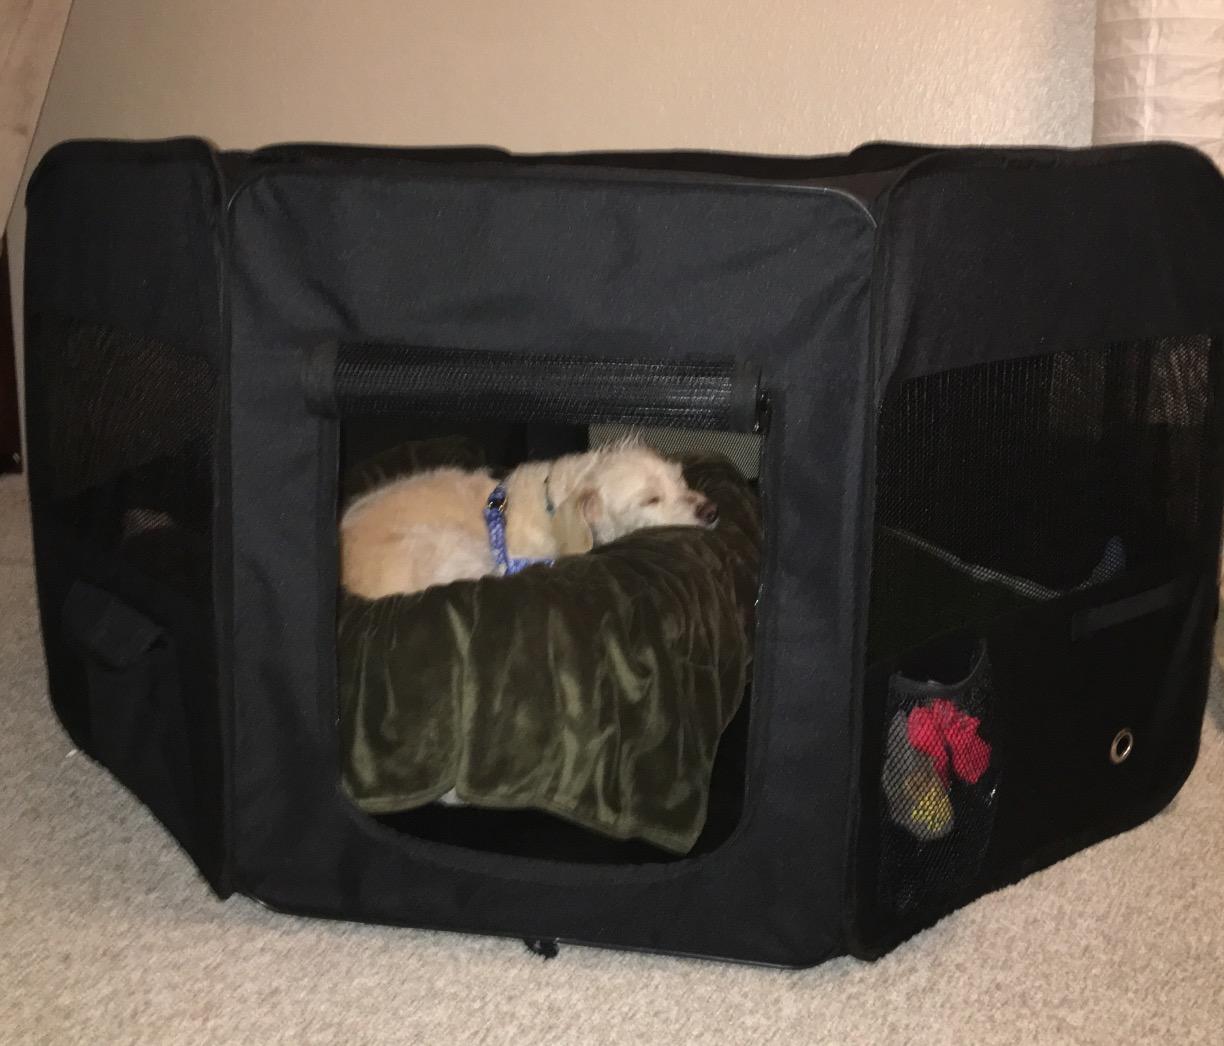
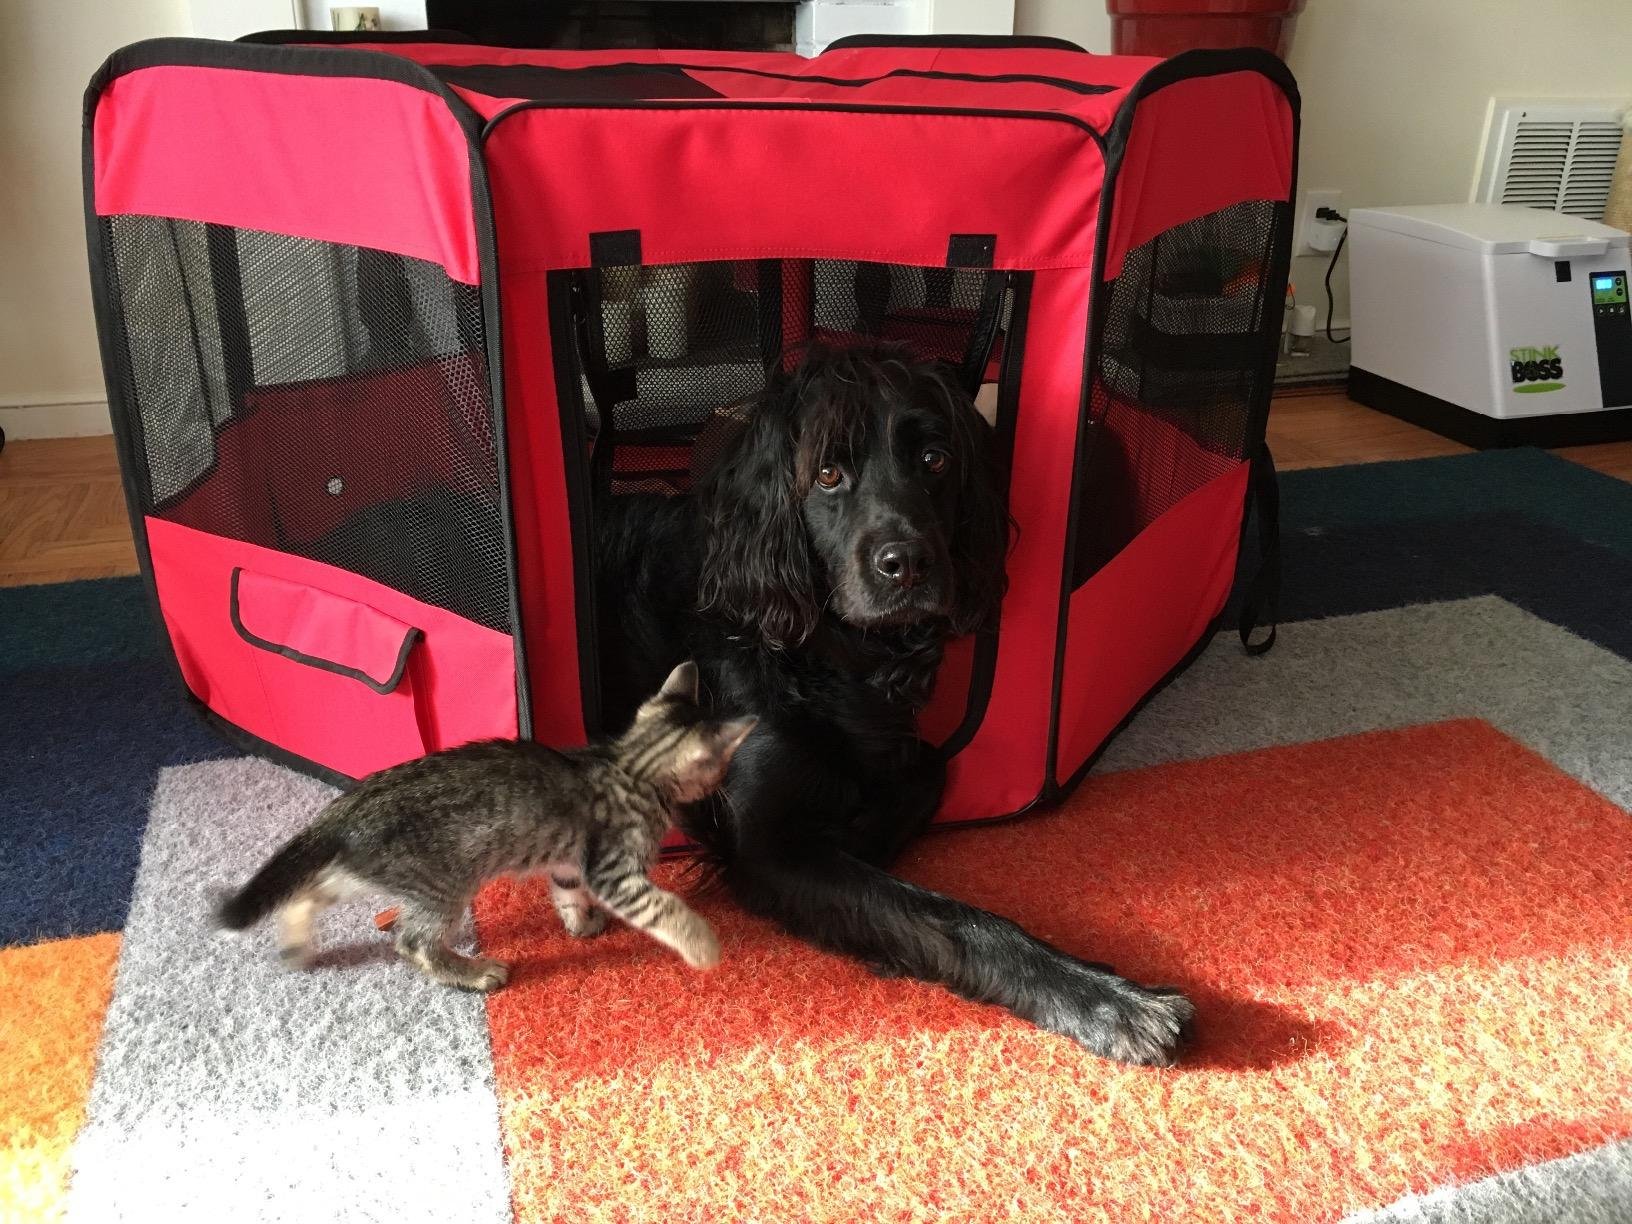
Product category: items_kennel
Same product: no